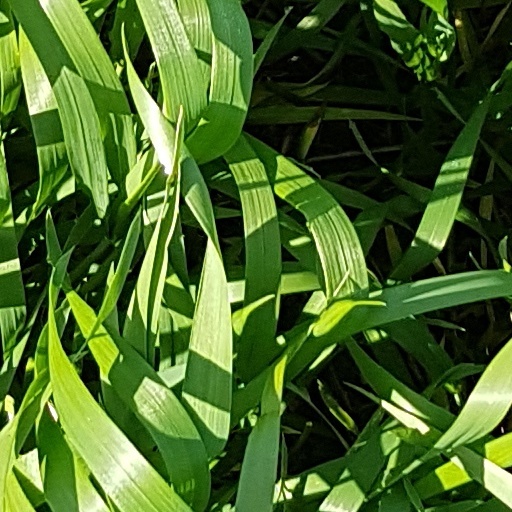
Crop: wheat